Septimus Kinneir

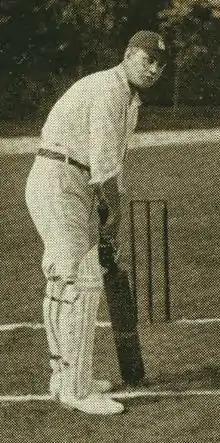

Septimus Paul Kinneir (13 May 1871 – 16 October 1928) was an English cricketer who played in one Test match in 1911 against Australia in Sydney. The tour had come as a reward for his most prolific season with the bat, when he scored 1,629 runs in 20 matches, including a career best 268 not out, at an average of 49.36. He was named one of Wisden's cricketers of the year in 1912. A left-handed batsman and occasional right arm bowler, Kinneir made his debut for Warwickshire in 1898 and played for the team until 1914.